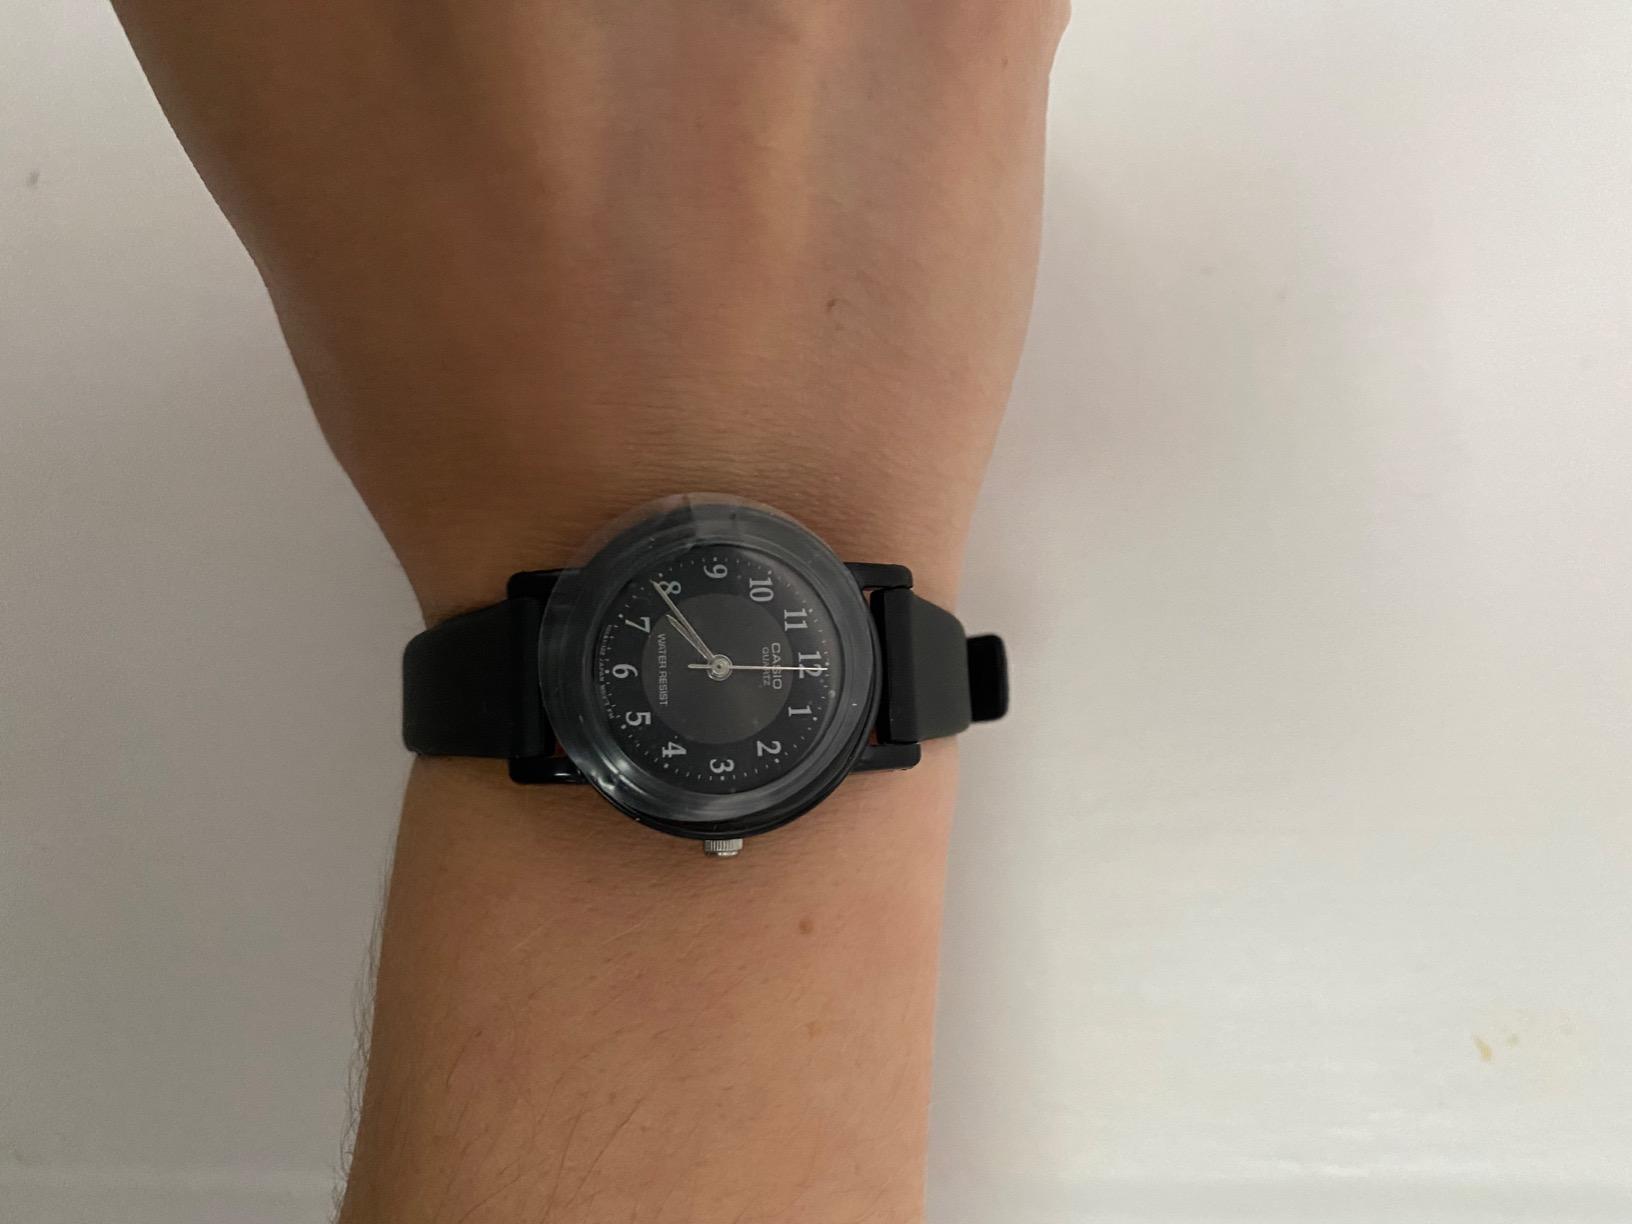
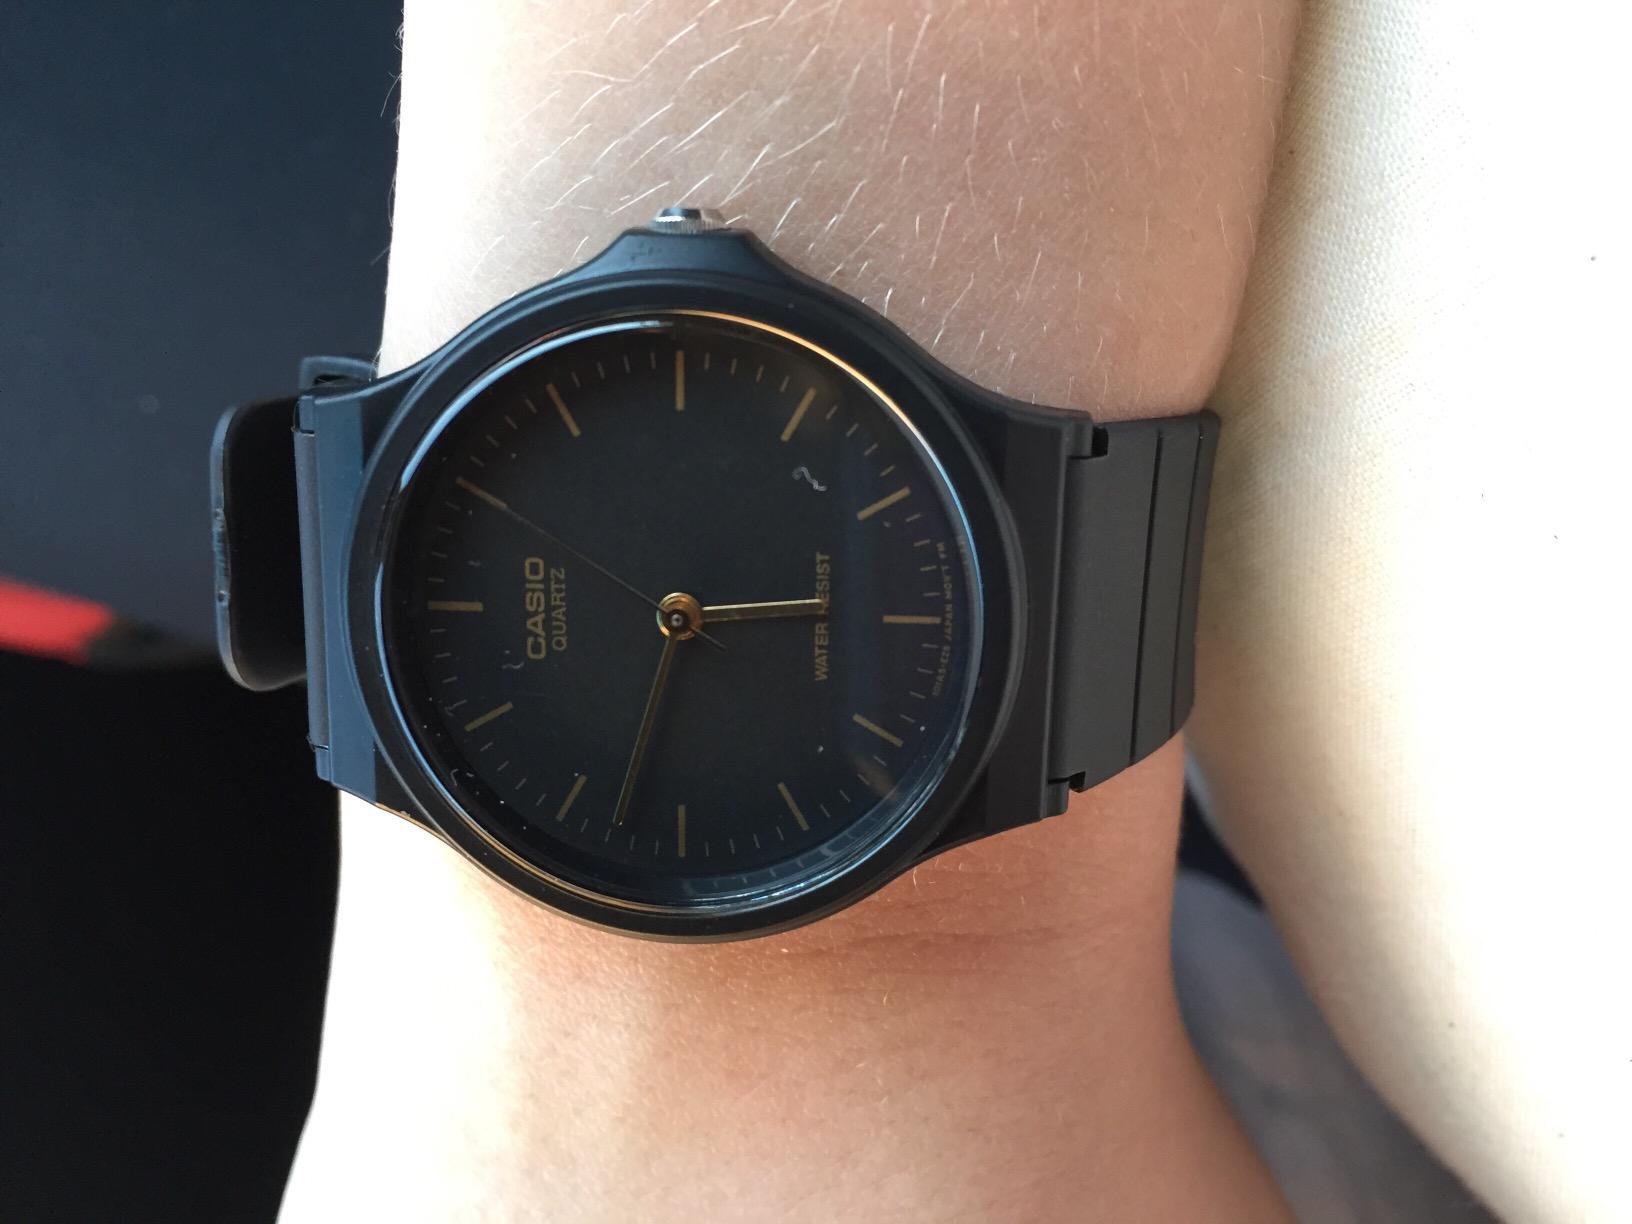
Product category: accessories_watch
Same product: no